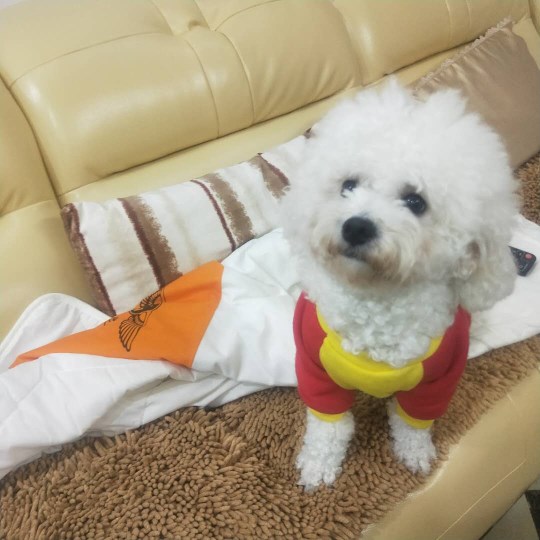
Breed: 3083-n000117-Bichon_Frise